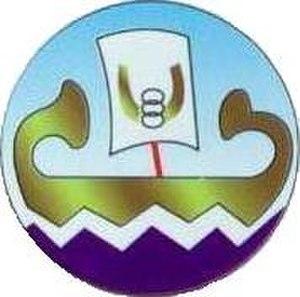
Dessouk est une ville égyptienne située dans l'extrême nord de l'Égypte, dans le Gouvernorat de Kafr el-Cheik. la ville est la capitale de Markaz Dessouk, son Aire est de 11,76 km2. le nombre de sa population en 2011 était 137 660 habitants. Dessouk est située dans l'extrême nord du delta du Nil. Elle est loin du Caire de 167 km² vers le nord, et de 85 km² d’Alexandrie vers l'est.